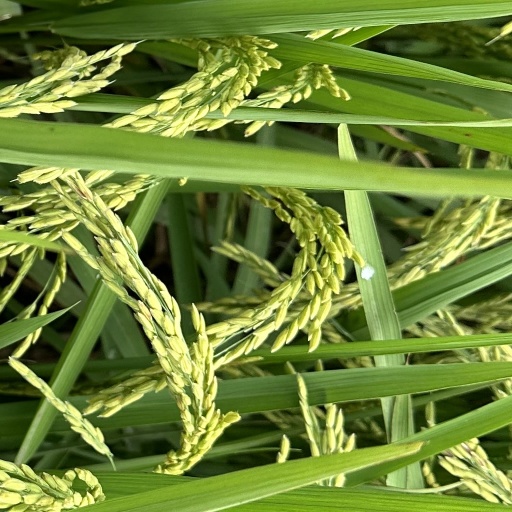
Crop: rice